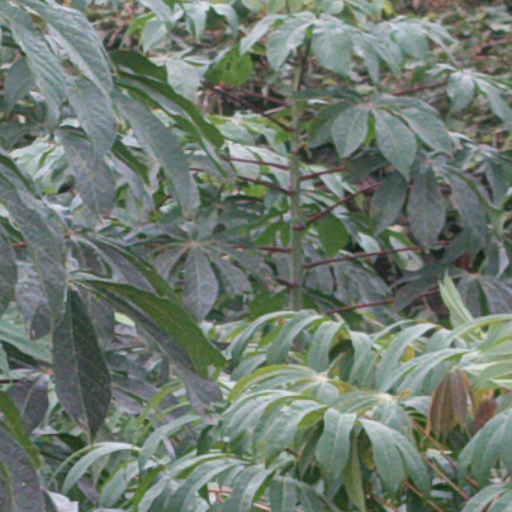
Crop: cassava